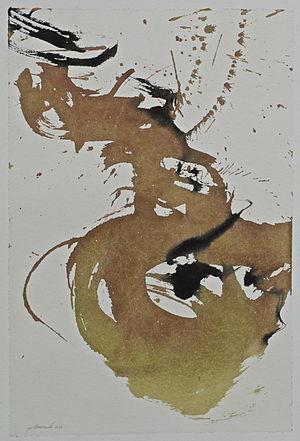
encre de Philippe Amrouche
Philippe Amrouche, né en 1966 à Angoulême, est un peintre français d'origine Algérienne.